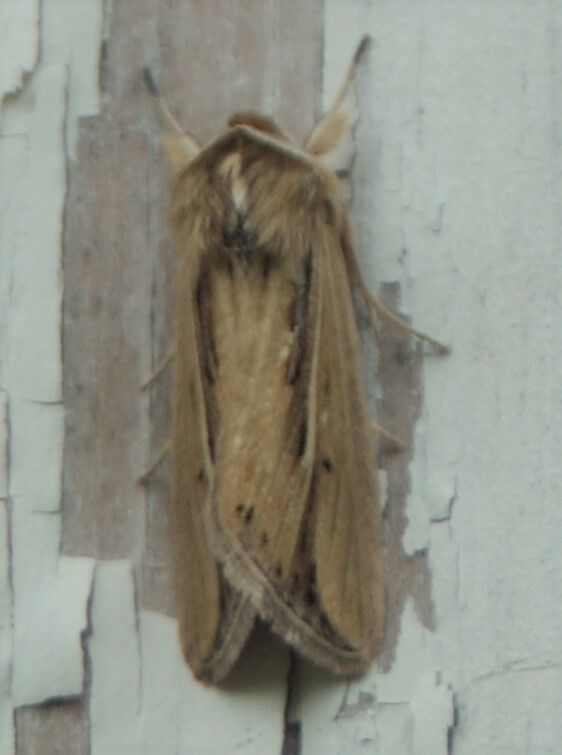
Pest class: wheathead_armyworm_Dargida_diffusa